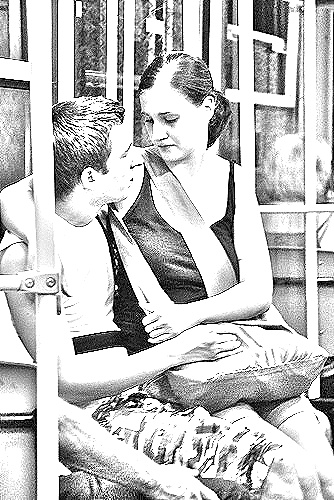
Portrait style: Sketch Portrait